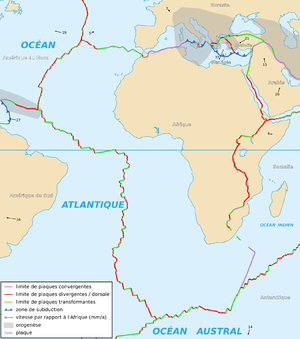
Carte de la plaque africaine
L'Afrique subsaharienne est l'étendue du continent africain au sud du Sahara, séparée écologiquement des pays du nord par le climat rude du plus vaste désert chaud du monde.
L'Algérie, est un pays constitué d'une multitude de reliefs. Le nord est sillonné d'ouest en est par une double barrière montagneuse avec des chaînes telles que le Dahra, l'Ouarsenis, le Hodna, les chaines de Kabylie et l'Aurès. Le sol est couvert de nombreuses forêts au centre, vastes plaines à l'est et le Sahara qui représente à lui seul 84 % du territoire. La superficie du pays est la plus grande d'Afrique, avec 2 381 741 km².
La plaque africaine est une plaque tectonique de la lithosphère de la planète Terre. Sa superficie est de 1,44065 stéradians. On y associe généralement la plaque somalienne qui est en cours de séparation avec la plaque africaine au niveau de la vallée du grand rift.
L'Algérie ; et arabe algérien : الدزاير, الجازاير ou لدزاير ; en tamazight et tifinagh ⴷⵣⴰⵢⵔ est un pays d’Afrique du Nord faisant partie du Maghreb. Depuis 1962, elle est nommée en forme longue République algérienne démocratique et populaire, abrégée en RADP. Sa capitale est Alger, la ville la plus peuplée du pays, dans le Nord, sur la côte méditerranéenne.